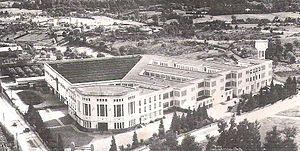
Lycée Jean Zay 1933 Thiers vue aérienne
Aimé Jacquet, né le 27 novembre 1941 à Sail-sous-Couzan, est un ancien joueur et entraîneur international français de football. Il remporte à la fin de sa carrière la Coupe du monde de football de 1998 en tant que sélectionneur de l'équipe de France.
Le lycée Jean-Zay, est un établissement scolaire français fondé en 1933 et situé à Thiers, dans le Puy-de-Dôme. C'est un lycée général et technologique, accueillant des élèves de la seconde à la terminale, des étudiants en STS ainsi que des élèves de CPGE. Sa vocation première est de former aux métiers de l'industrie.